No-hitter

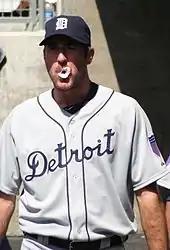
Justin Verlander threw his first two no-hitters for the Detroit Tigers, and more recently one for the Houston Astros.

On May 2, 1917, a game between the Chicago Cubs and the Cincinnati Reds reached the end of nine innings in a hitless scoreless tie, the only time in baseball history that "neither" team has had a hit in regulation. Both Hippo Vaughn of the Cubs and Fred Toney of the Reds continued pitching into the tenth inning. Vaughn lost his no-hitter in the top of the tenth, as the Reds got two hits and scored the winning run. Toney retired the side in the bottom of the tenth and recorded a ten-inning no-hitter. This game was long considered a "double no-hitter", but Vaughn is no longer credited with a no-hitter under the current rules.